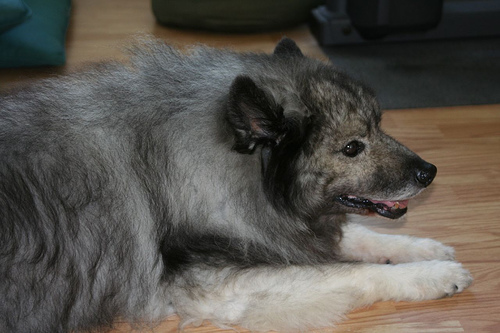
Animal: dog
Breed: keeshond